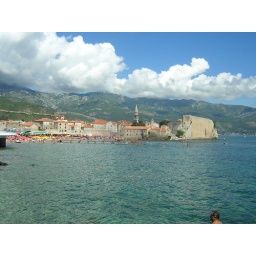
from a rock near the beach on the other side of the beach on the other side of the town